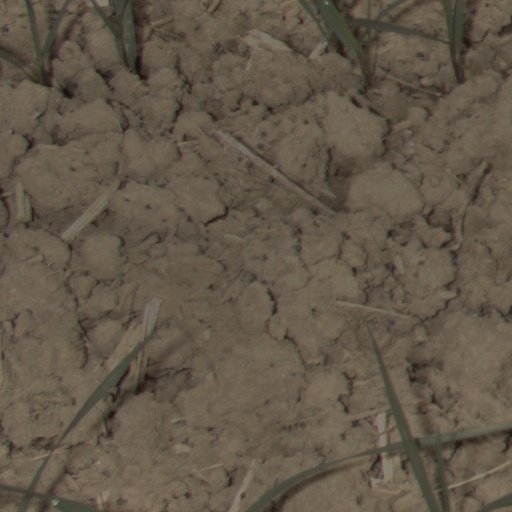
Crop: wheat